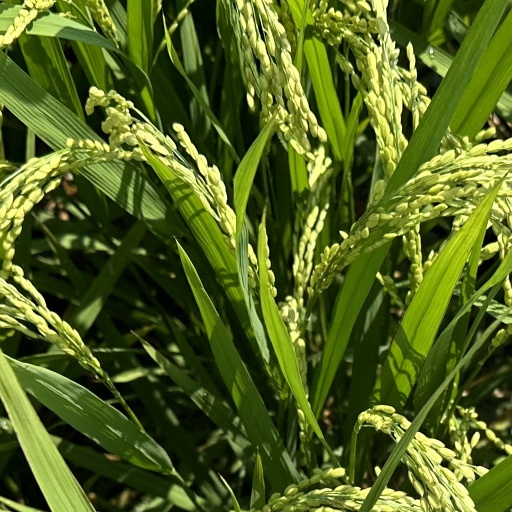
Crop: rice